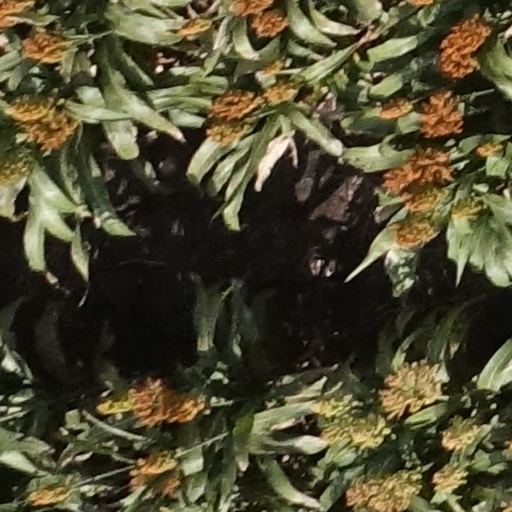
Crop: sorghum